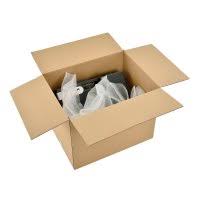
Label: cardboard